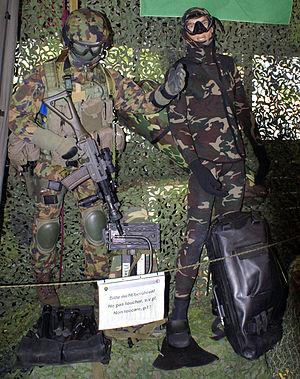
DRA10 ou Détachement de Reconnaissance de l'Armée 10 est une unité d'élite professionnelle de l'Armée suisse créée en août 2007 dont le budget annuel est de 16 millions de francs suisses. Le Conseil fédéral peut décider seul de l'engagement de cette unité en se passant de l'aval du parlement.
Les grenadiers de chars sont des unités militaires d'infanterie blindée mécanisée incorporées dans les troupes blindées. Ce corps est l'infanterie d'élite des troupes blindées de l'armée suisse. Le terme est une traduction littérale de la dénomination allemande Panzergrenadier. Selon les pays, la désignation de ces troupes peut se nommer infanterie blindée ou infanterie mécanisée. Leur formation comprend une instruction adaptée à leur fonction au sein des troupes blindées en plus de leur formation d'infanterie. L'école de recrue se déroule en grande partie sur la place d'arme de Thoune.